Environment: real
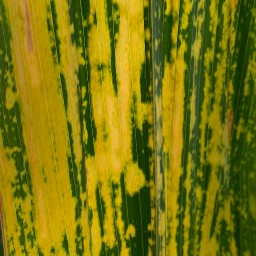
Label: lethal_necrosis